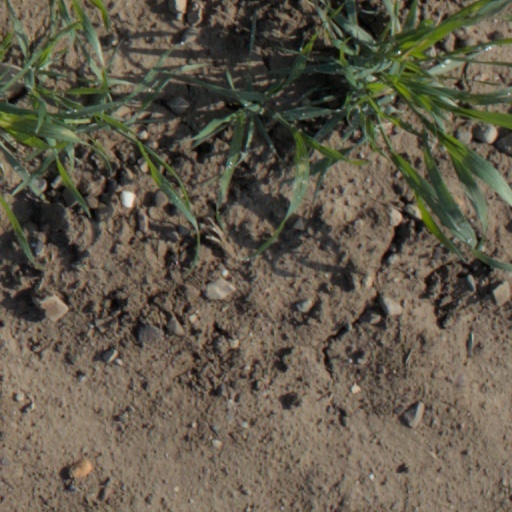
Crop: wheat